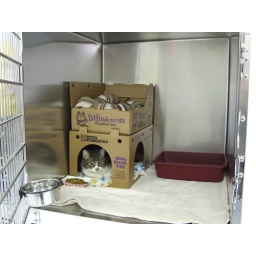
New cage 2: cat in box